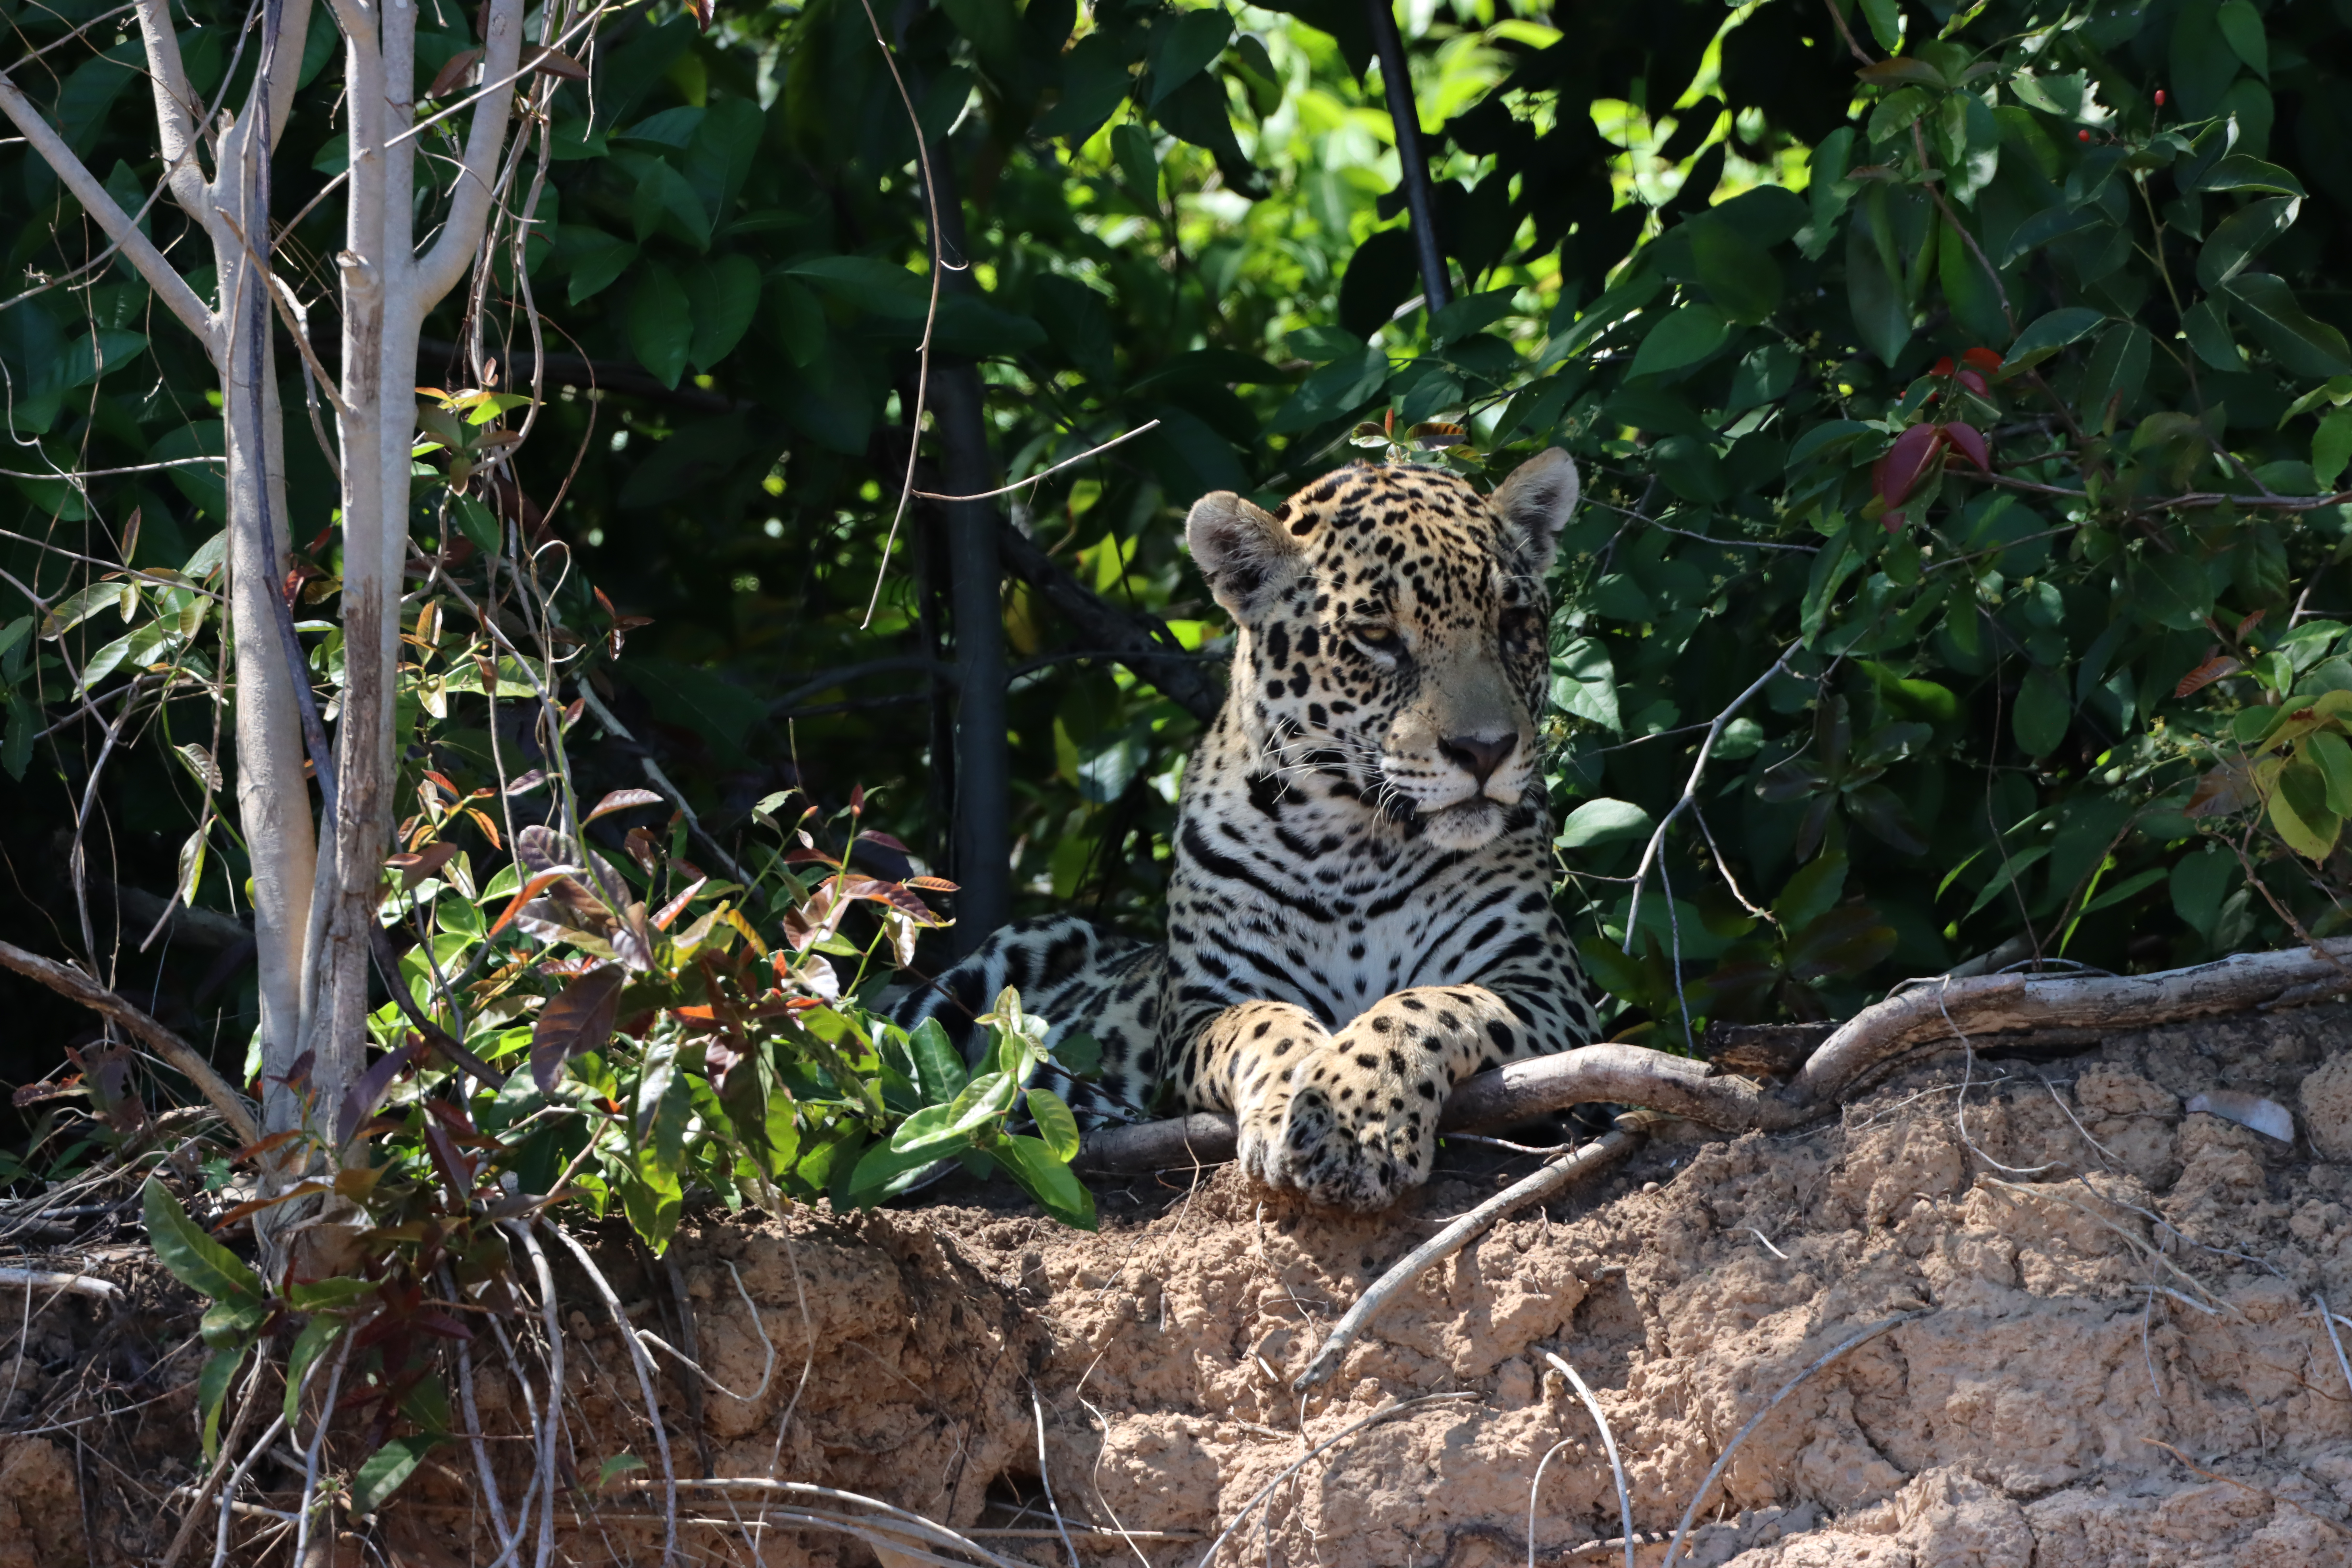
Jaguar: Lua